Red Fleming

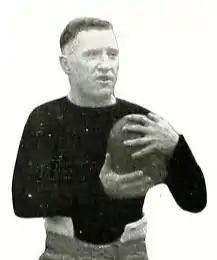

Malcolm David "Red" Fleming (October 27, 1889 – December 18, 1933) was an American college football player and coach. Fleming attended Washington & Jefferson College in Washington, Pennsylvania, where he played football as a halfback from 1912 to 1914 for head coach Bob Folwell. Fleming was the 15th head football coach at the Virginia Military Institute (VMI) in Lexington, Virginia, serving the 1919 season and compiling a record of 6–2.